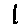
Label: 1